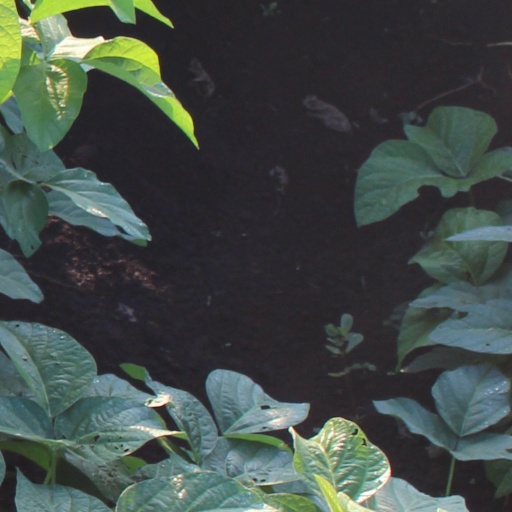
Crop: soybean